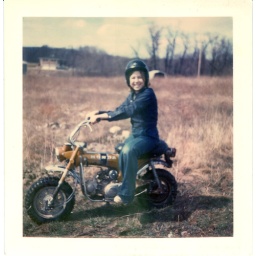
Riding Dillon's Honda 70 minibike in the field across the street from our house. There's a street and homes in this field now.